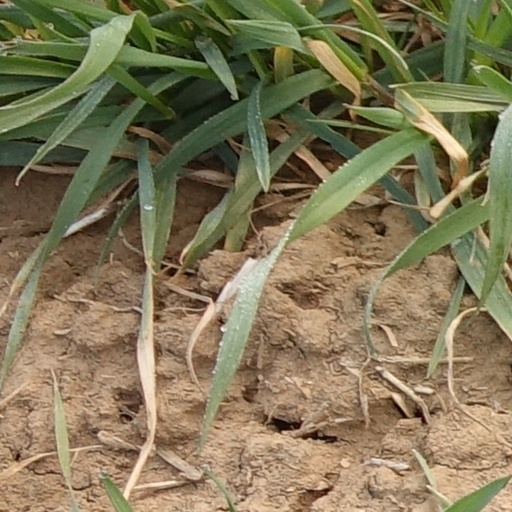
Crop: wheat